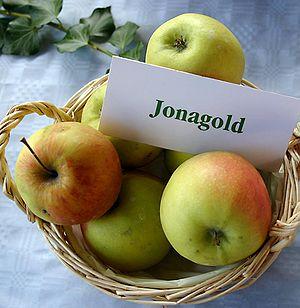
Jonagold est le nom d'un cultivar de pommier, Malus pumila 'Jonagold'.